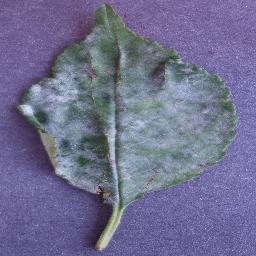
Label: Cherry___Powdery_mildew